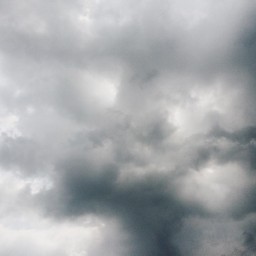
Cloud type: Nimbostratus (Ns)